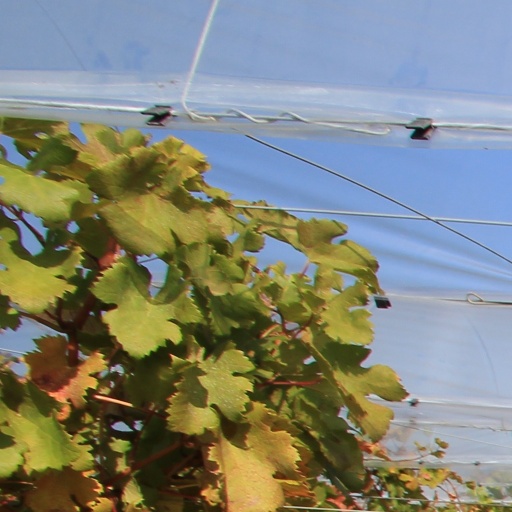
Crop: grape